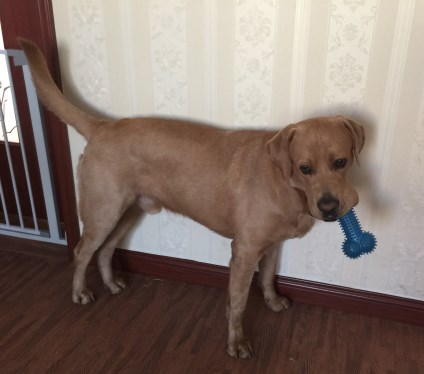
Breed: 3580-n000122-Labrador_retriever